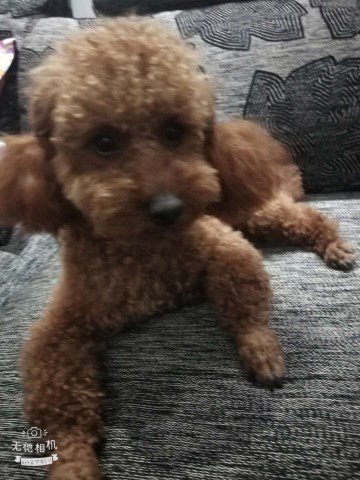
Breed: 7449-n000128-teddy